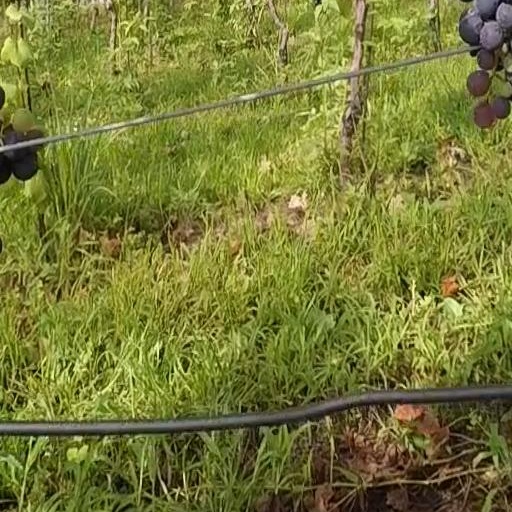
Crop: grape